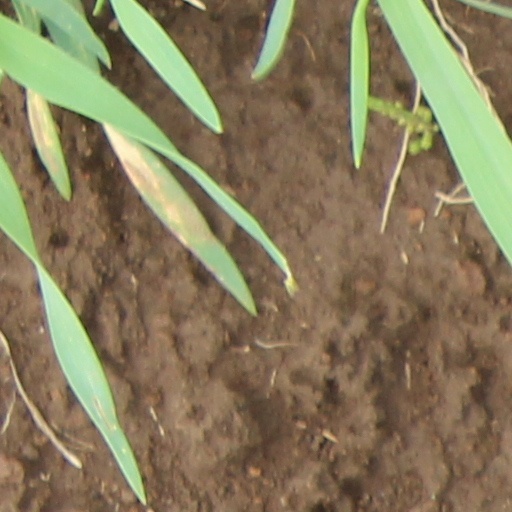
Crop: wheat